Louis Adolf Gölsdorf

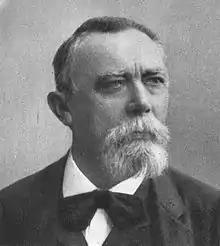
Louis Adolf Gölsdorf.

Louis Adolf Gölsdorf (16 February 1837 – 28 November 1911) was an Austrian engineer and locomotive designer. He was the father of Karl Gölsdorf.